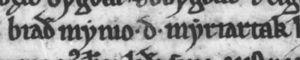
Bjaðmunjo Mýrjartaksdóttir est le nom vieux norrois d'une fille de Muirchertach Ua Briain, Ard ri Erenn.